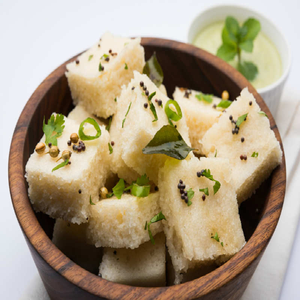
Dish: dhokla